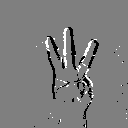
ASL letter: w